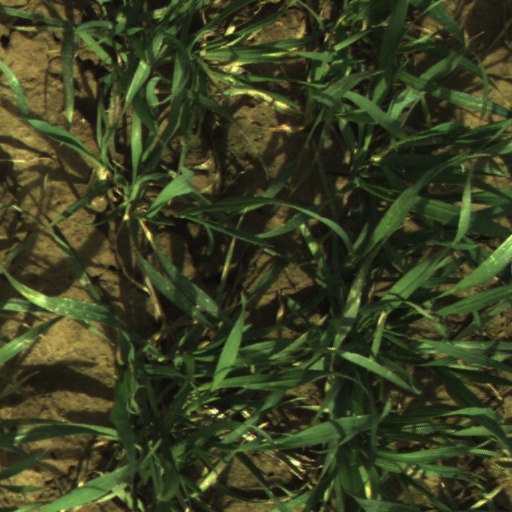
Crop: wheat